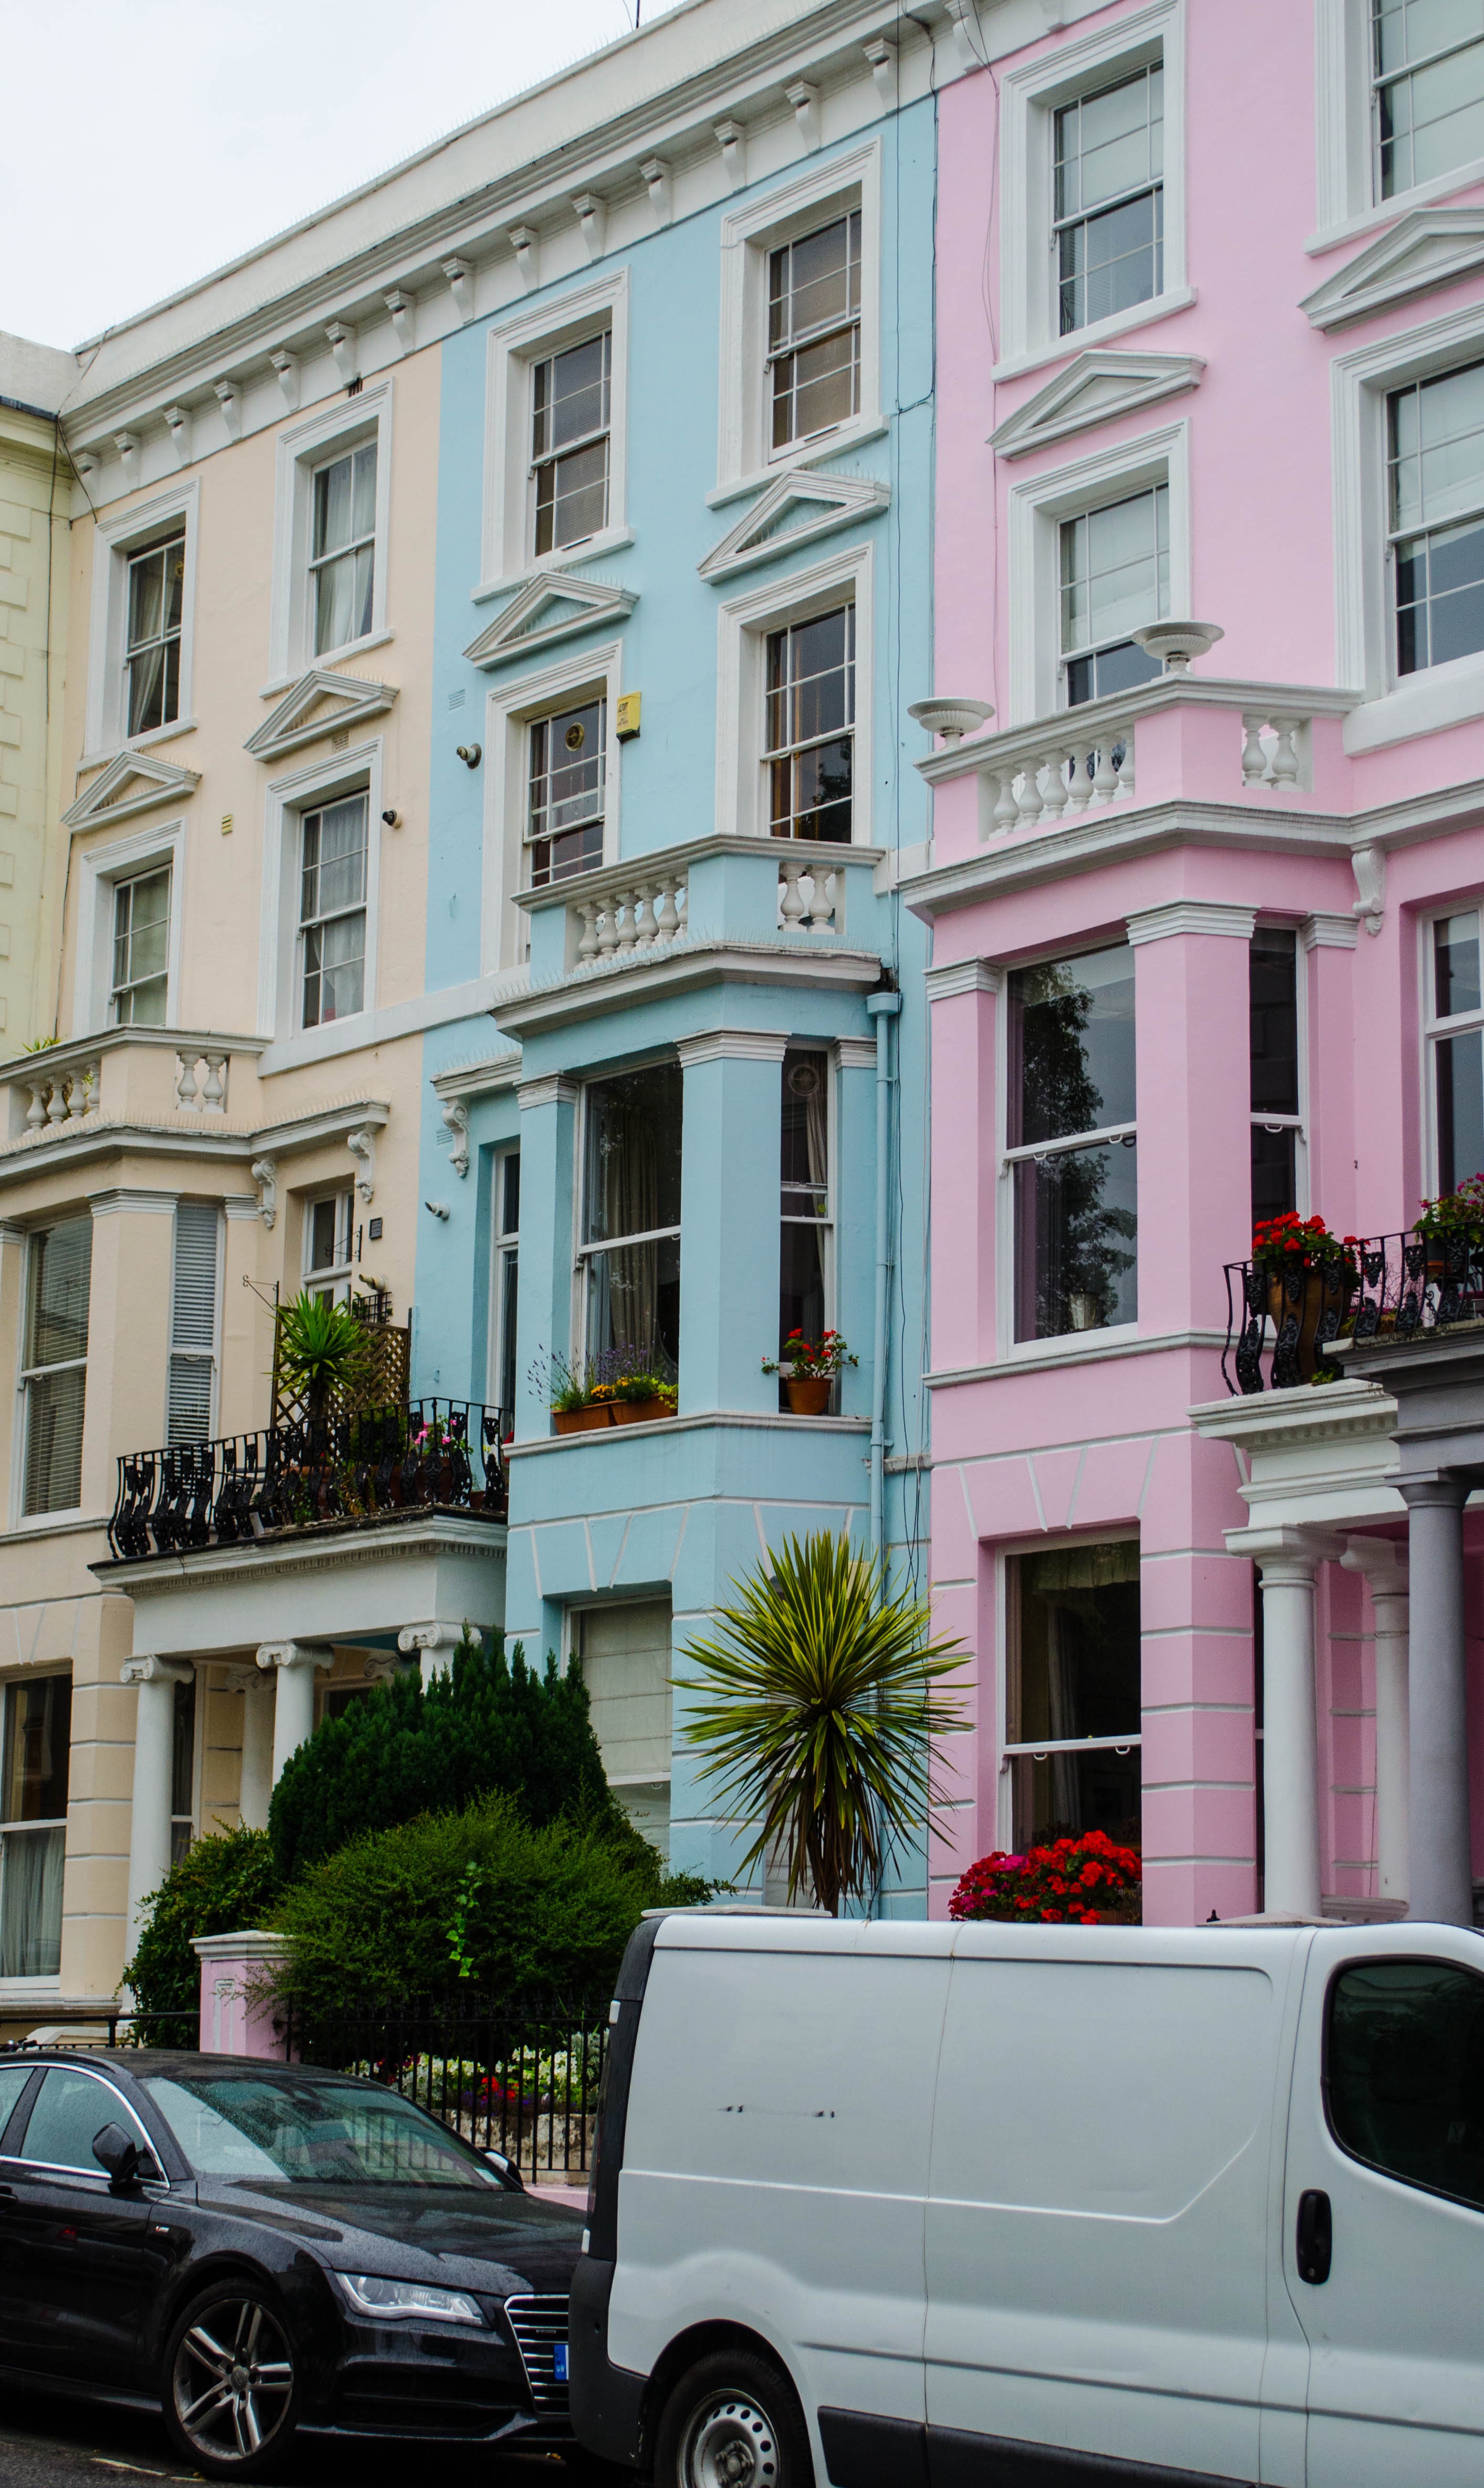
architecture, road, street, house, window, town, home, downtown, vehicle, facade, property, apartment, estate, condominium, neighbourhood, urban area, residential area